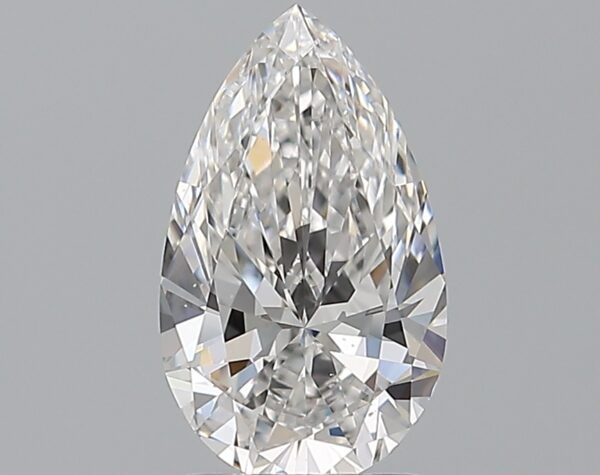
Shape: pear
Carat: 1.5
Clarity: VS1
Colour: D
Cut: EX
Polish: EX
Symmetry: EX
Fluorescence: M
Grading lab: GIA
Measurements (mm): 10.53 x 6.27 x 3.85